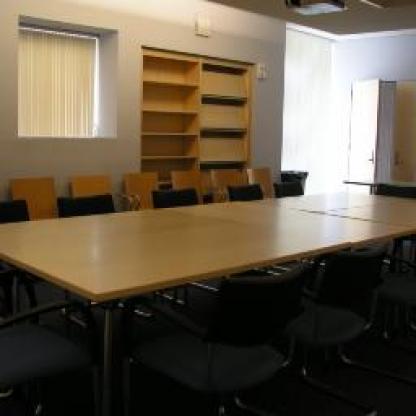
Scene: Indoor